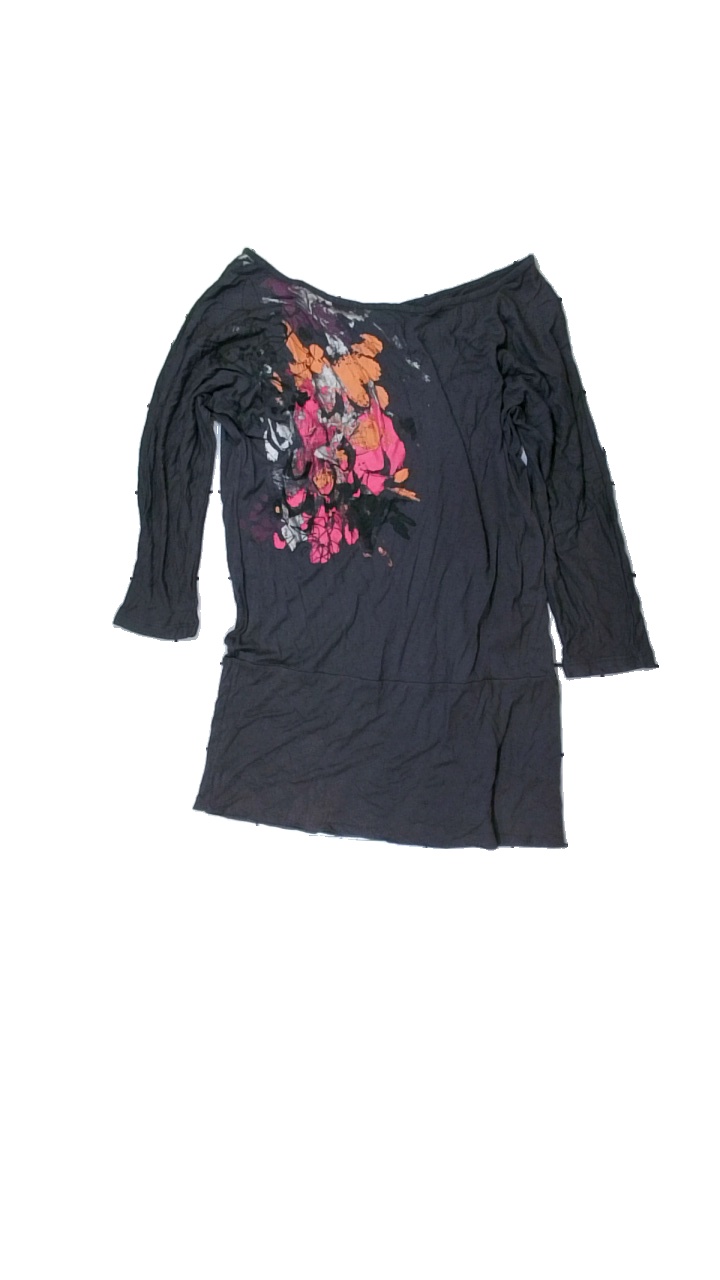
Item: Top (Ladies)
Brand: H&m
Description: grå tröja med trekvartsärmar och blommor fram, hål längst ner
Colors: Grey, Pink, Orange, Multicolor
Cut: Regular
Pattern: Floral print
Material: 100% viscose
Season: All
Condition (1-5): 3
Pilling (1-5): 5
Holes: Major
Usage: Export
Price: <50